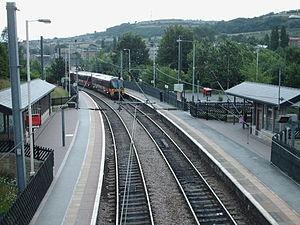
La gare de Shipley est une gare ferroviaire du Royaume-Uni, située dans la ville de Shipley, Yorkshire de l'Ouest en Angleterre.